Penfolds

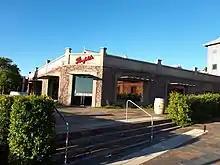
Magill Estate Kitchen, Magill

Penfolds operates a number of vineyards in the South Australian wine regions that produce a wide range of grape varieties: